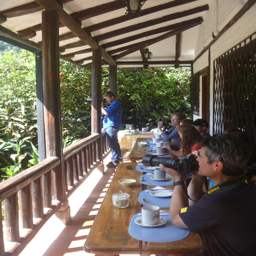
breakfast with a view of dozens of hummingbirds .